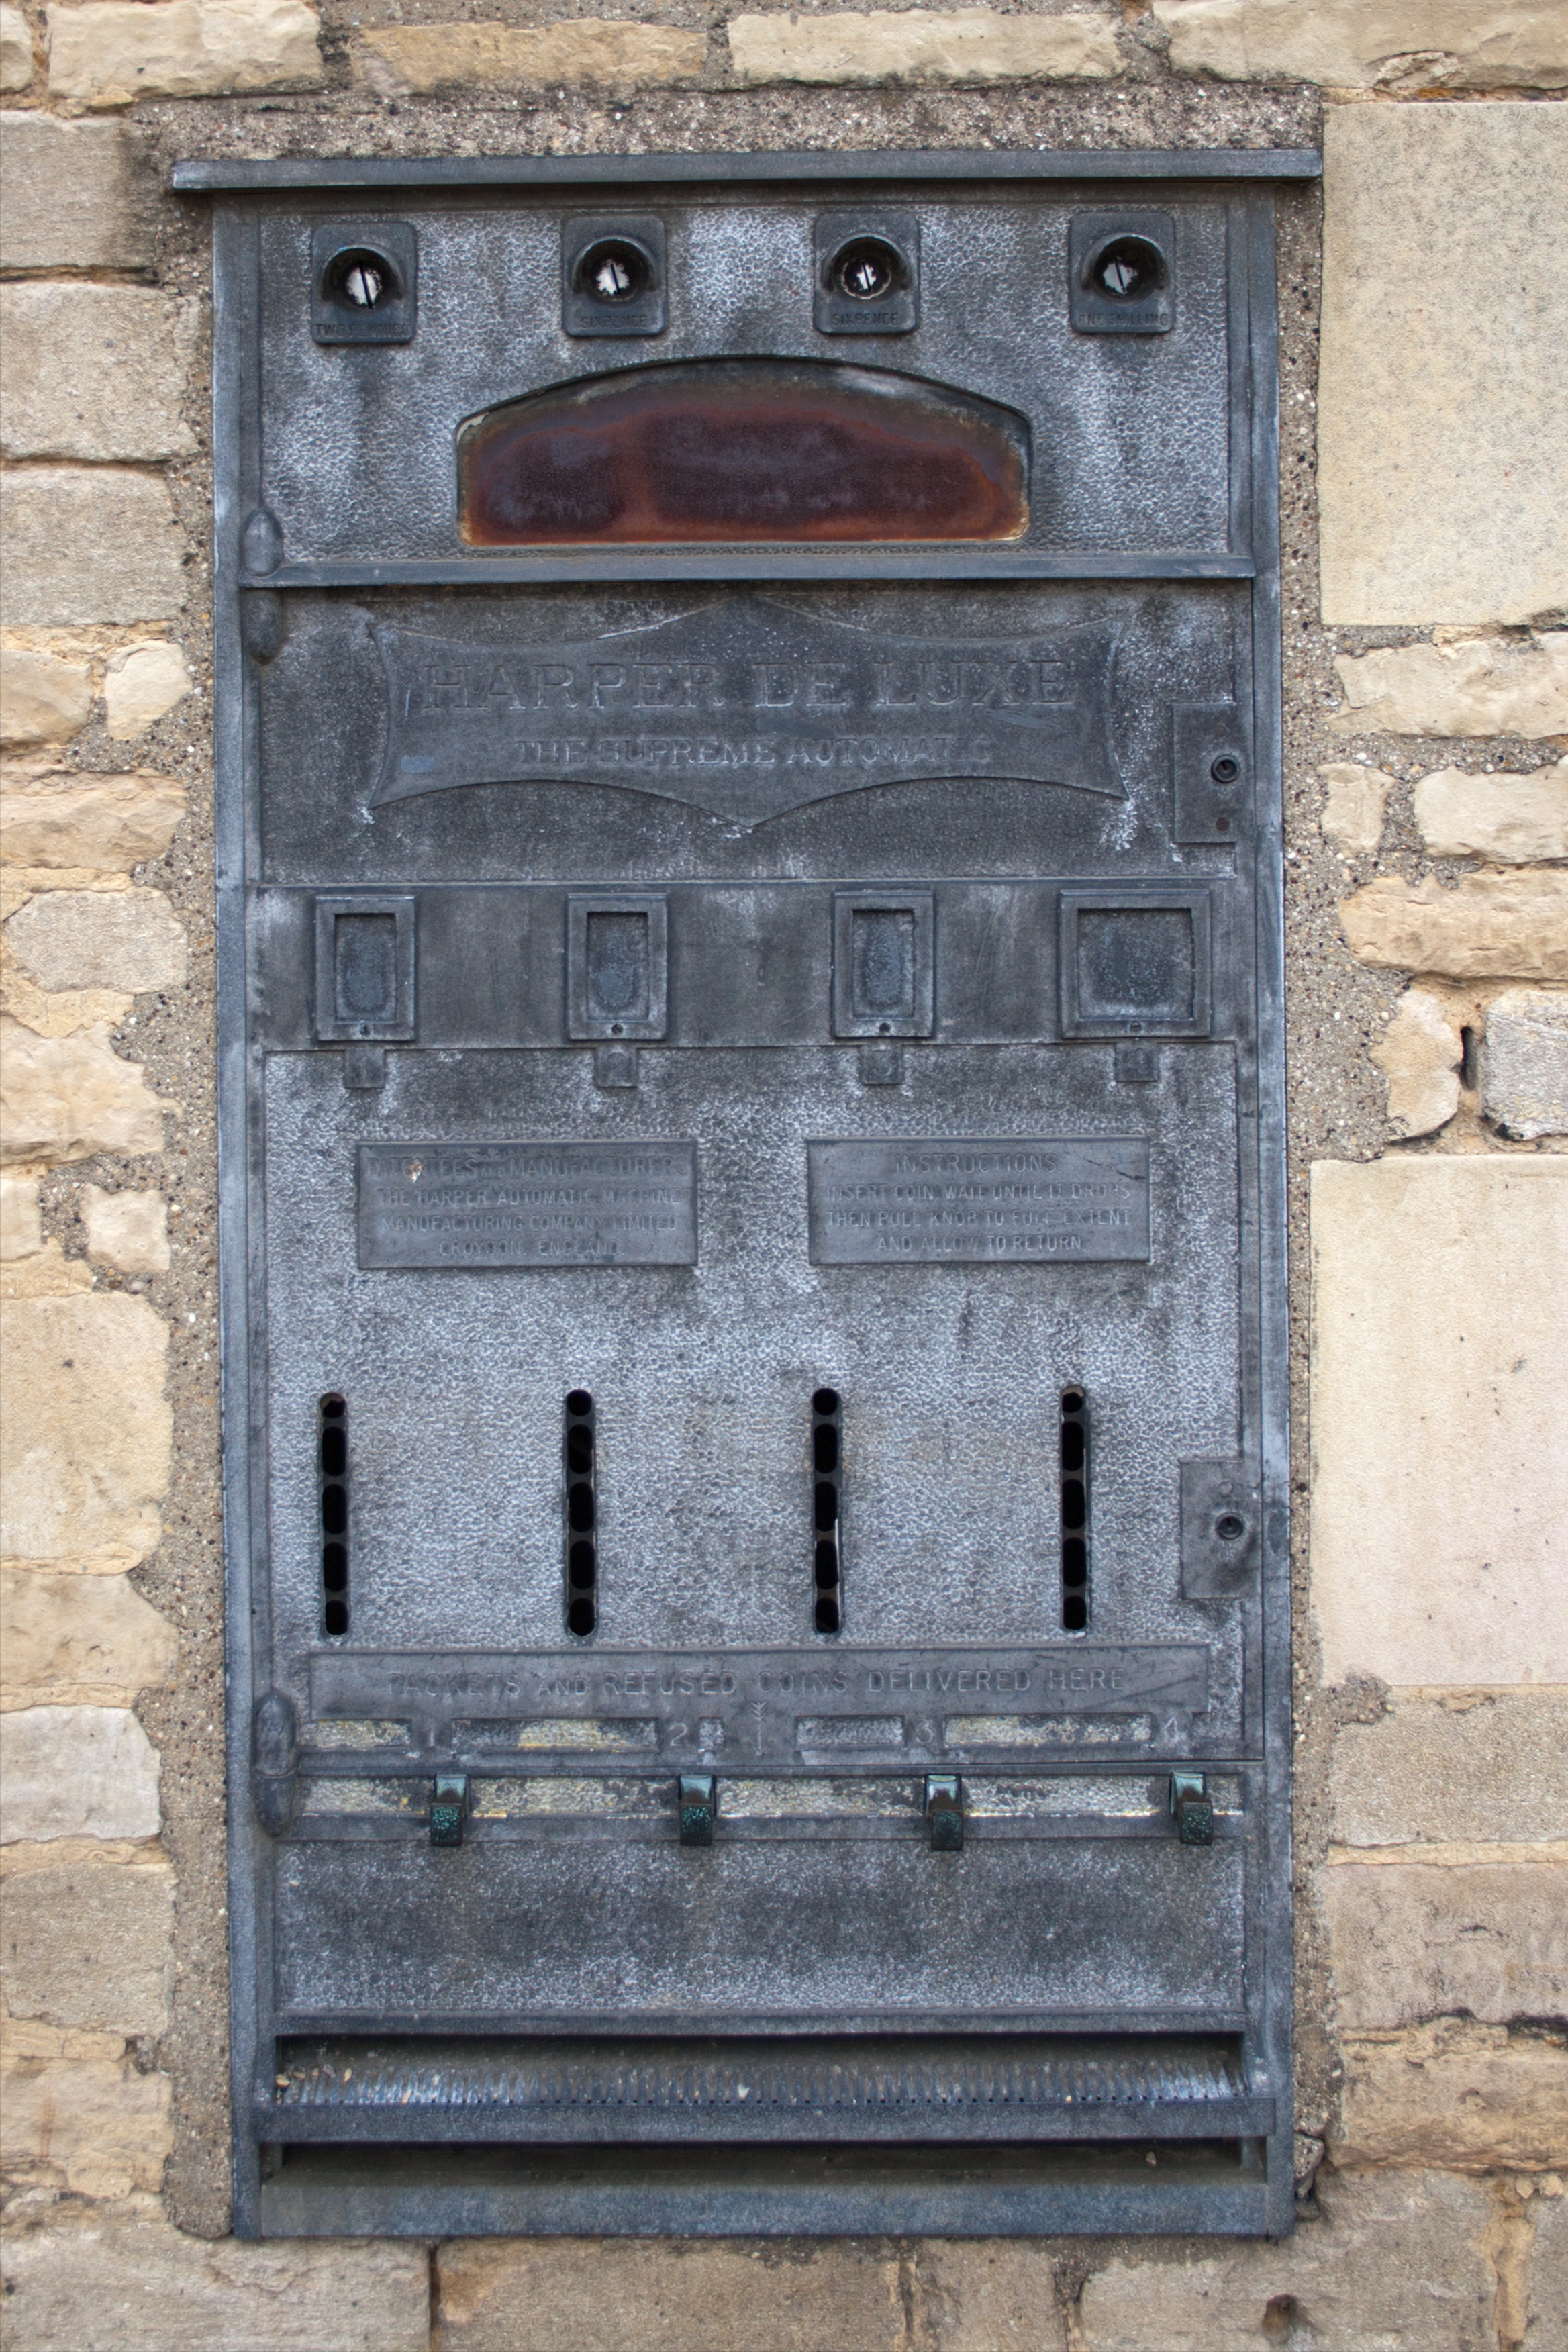
wood, wall, ancient, facade, stone wall, door, letter box, iron, vending machine, disused, metal construction, ancient history, harper deluxe